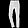
Label: Trouser